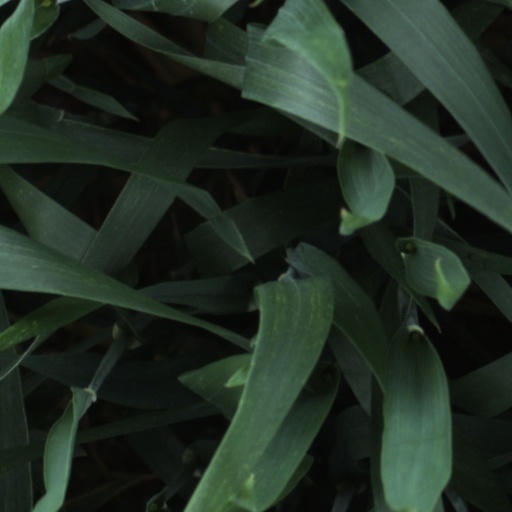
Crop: wheat